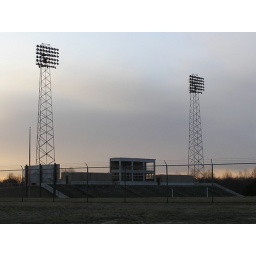
The lights weren't on, but they tower over the football field at the athletic complex. There are separate ones over the track.